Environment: real
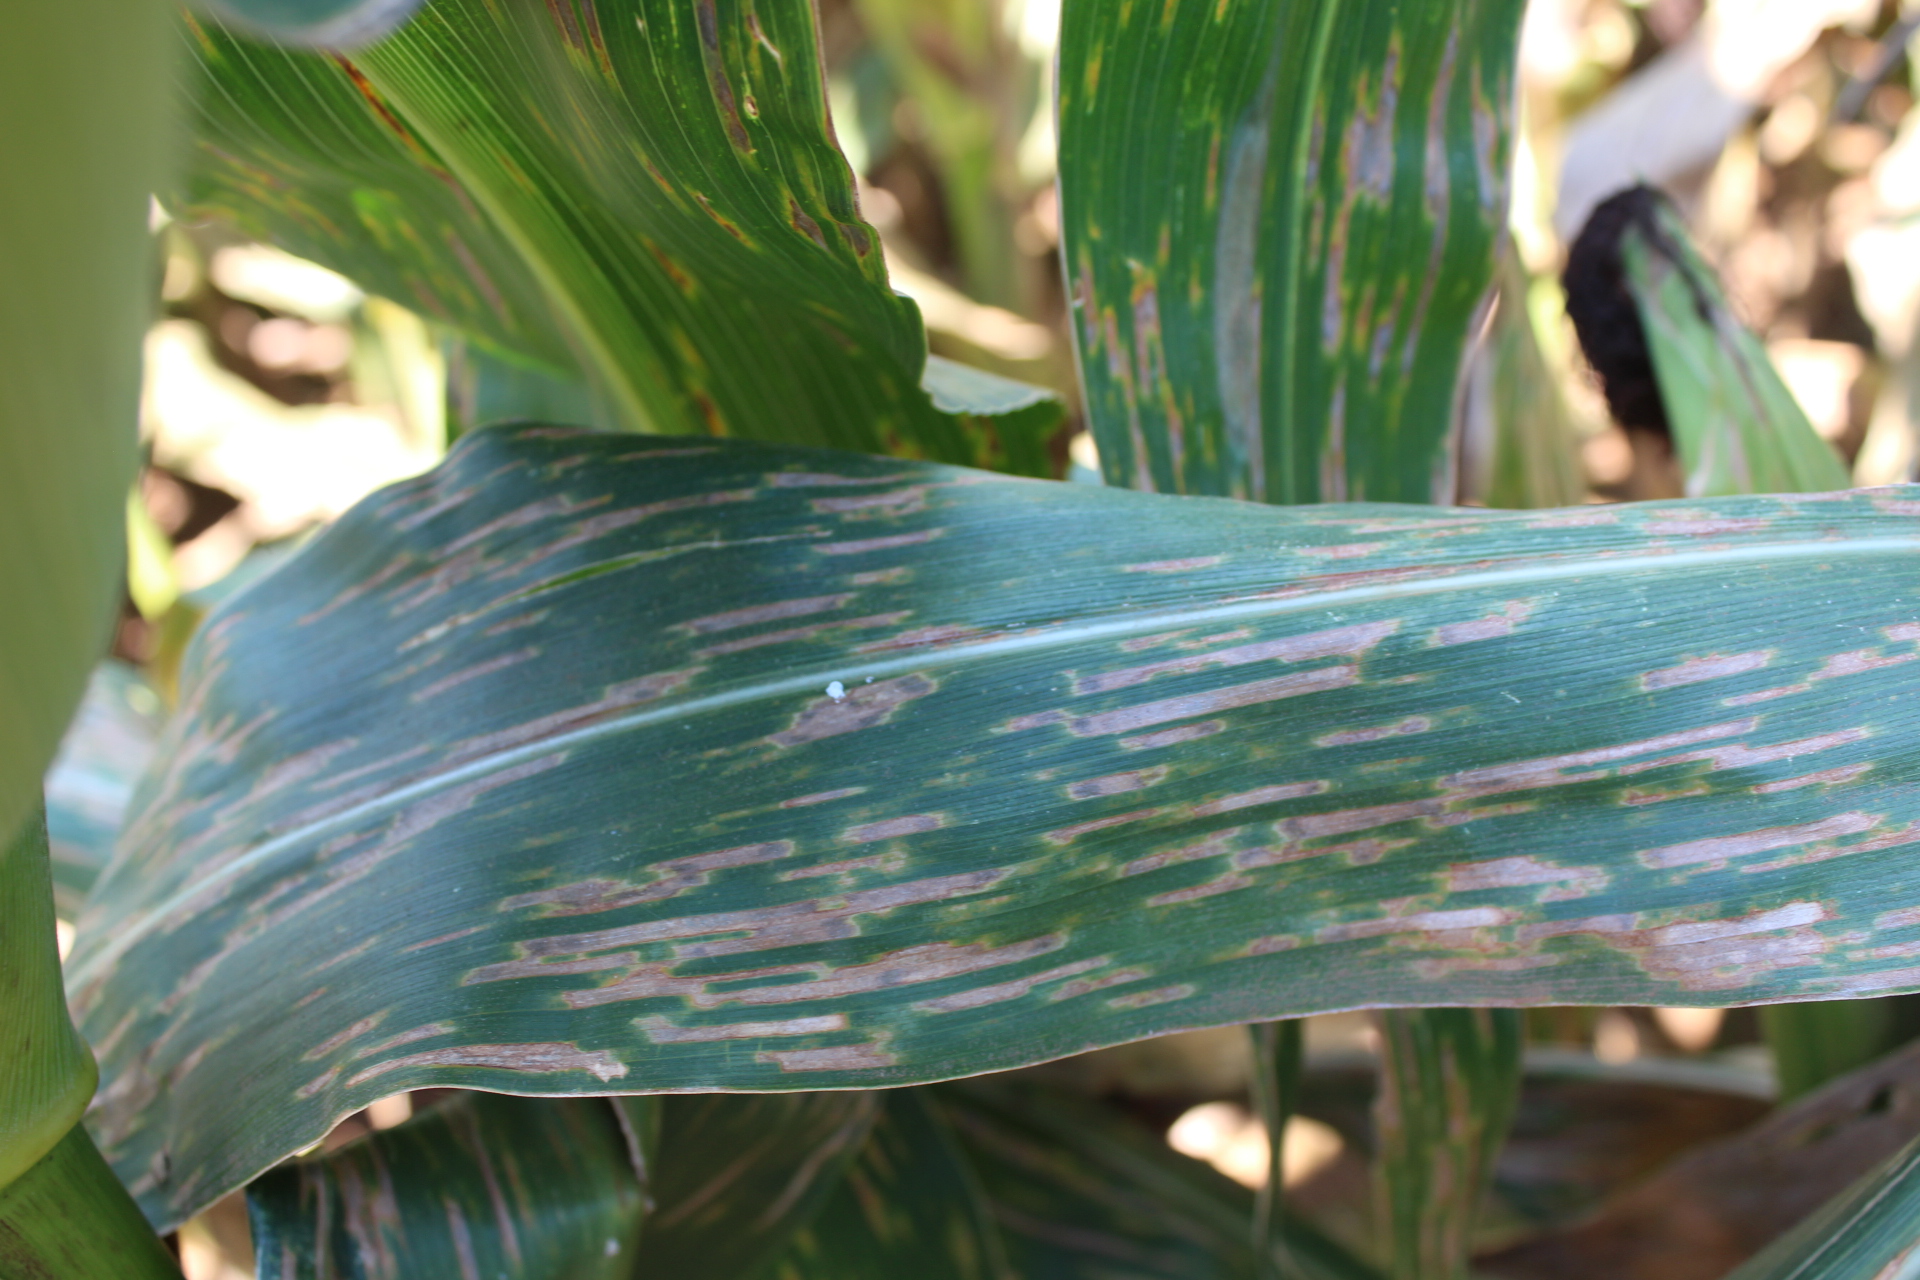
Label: gray_leaf_spot